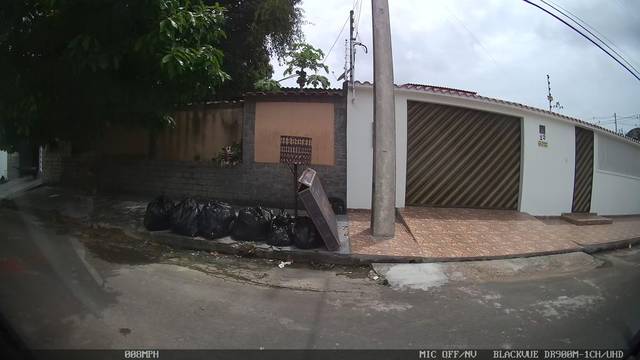
Region: Brazil
Coordinates: -3.079, -59.984